Anomoeotidae

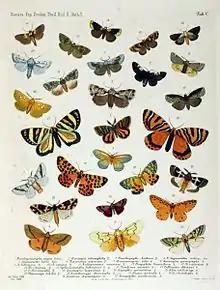

The Anomoeotidae are a family of moths in the order Lepidoptera of about 40 species, with Afrotropical and Oriental distribution.